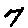
Label: 7